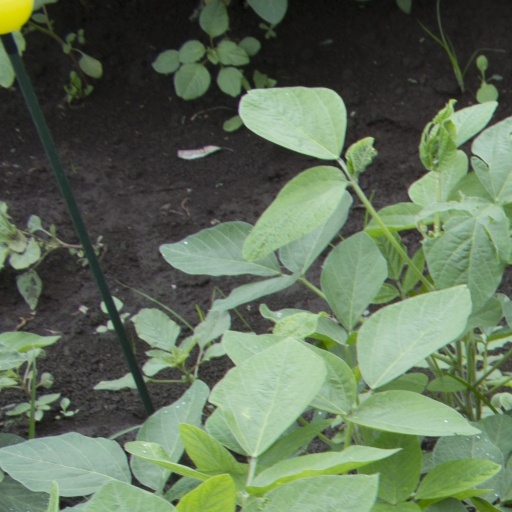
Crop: soybean